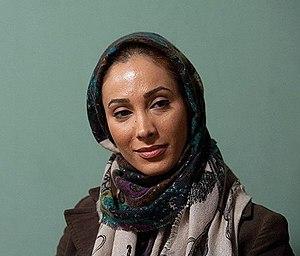
Sahar Zakaria, née le 24 septembre 1973 à Arak, est une actrice iranienne. Elle a joué dans les deux séries télévisées de Mehran Modiri: Pavarchin et Mard-e Do Hezar Chehreh.